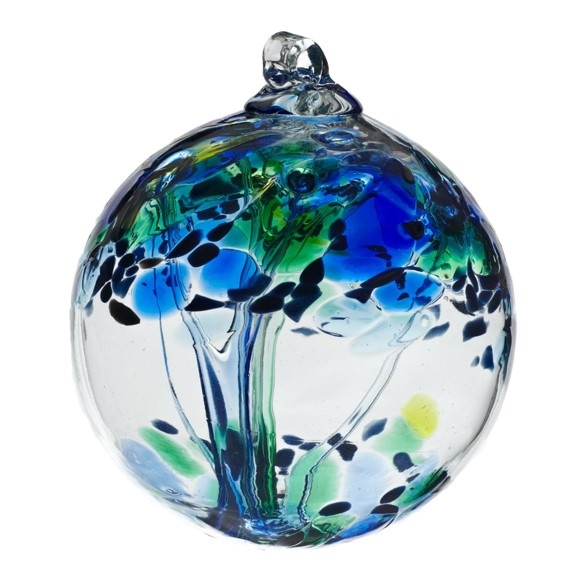
Boule en verre soufflé à arbre enchanté "Bienveillance"
L'arbre de la Bienveillance: L’ Orbe de l'Arbre de la Bienveillance fait partie de la Collection Arbre Enchanté , la création signature de Kitras Art Glass. Avec ses “feuilles” colorées en verre qui s’étendent sur la surface et son “tronc” qui s’élève en un réseau gracieux à l’intérieur, chaque orbe est une œuvre magnifique. Chaque Arbre Enchanté est accompagné d'une histoire sentimentale unique, et cet orbe célèbre la Bienveillance. "L'Arbre de la Bienveillance nous rappelle que, tout comme les arbres apportent de la beauté au monde, la bienveillance rend chaque jour plus lumineux." – notre passage préféré de l'histoire de l'Arbre de la Bienveillance.
Brand: Jardinerie Fortier
Category: Home & Garden > Decor > Figurines